Pol Roger

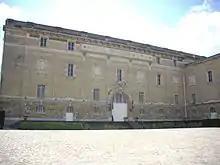
Pol-Roger in avenue de Champagne, Épernay

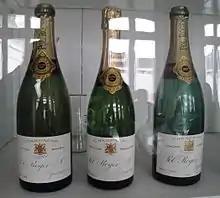
Bottles of Pol Roger champagne from 1921, 1928, and 1945

Pol Roger is a producer of champagne. The brand is still owned and run by the descendants of Pol Roger. Located in the town of Épernay in the Champagne region, the house annually produces around 110,000 cases of Champagne.